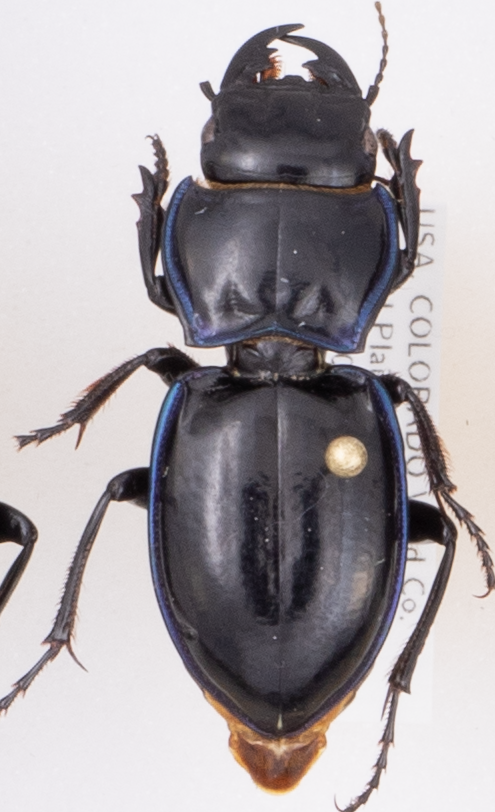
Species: Pasimachus elongatus
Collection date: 2018-06-07
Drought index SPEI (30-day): -0.288
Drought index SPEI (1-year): -0.02
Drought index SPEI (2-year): -0.372